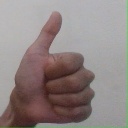
अक्षर: थ